James Holmes (politician)

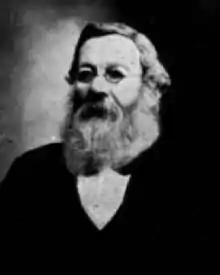
James Holmes

James Holmes (26 January 1831 – 17 April 1910) was a member of the New Zealand Legislative Council from Hokitika on the West Coast.